Chris Pratt

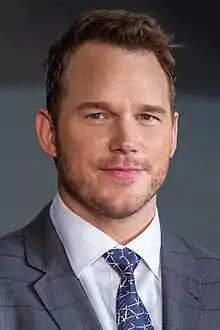
Pratt in 2018

Christopher Michael Pratt (born June 21, 1979) is an American actor. His films as a leading actor have grossed over $14.1billion worldwide, making him the one of the highest-grossing film stars of all time. Pratt was one of the world's highest-paid actors annually from 2015 to 2017. Through starring in blockbuster franchises and big-budget films, he has established himself as one of Hollywood's most bankable stars.